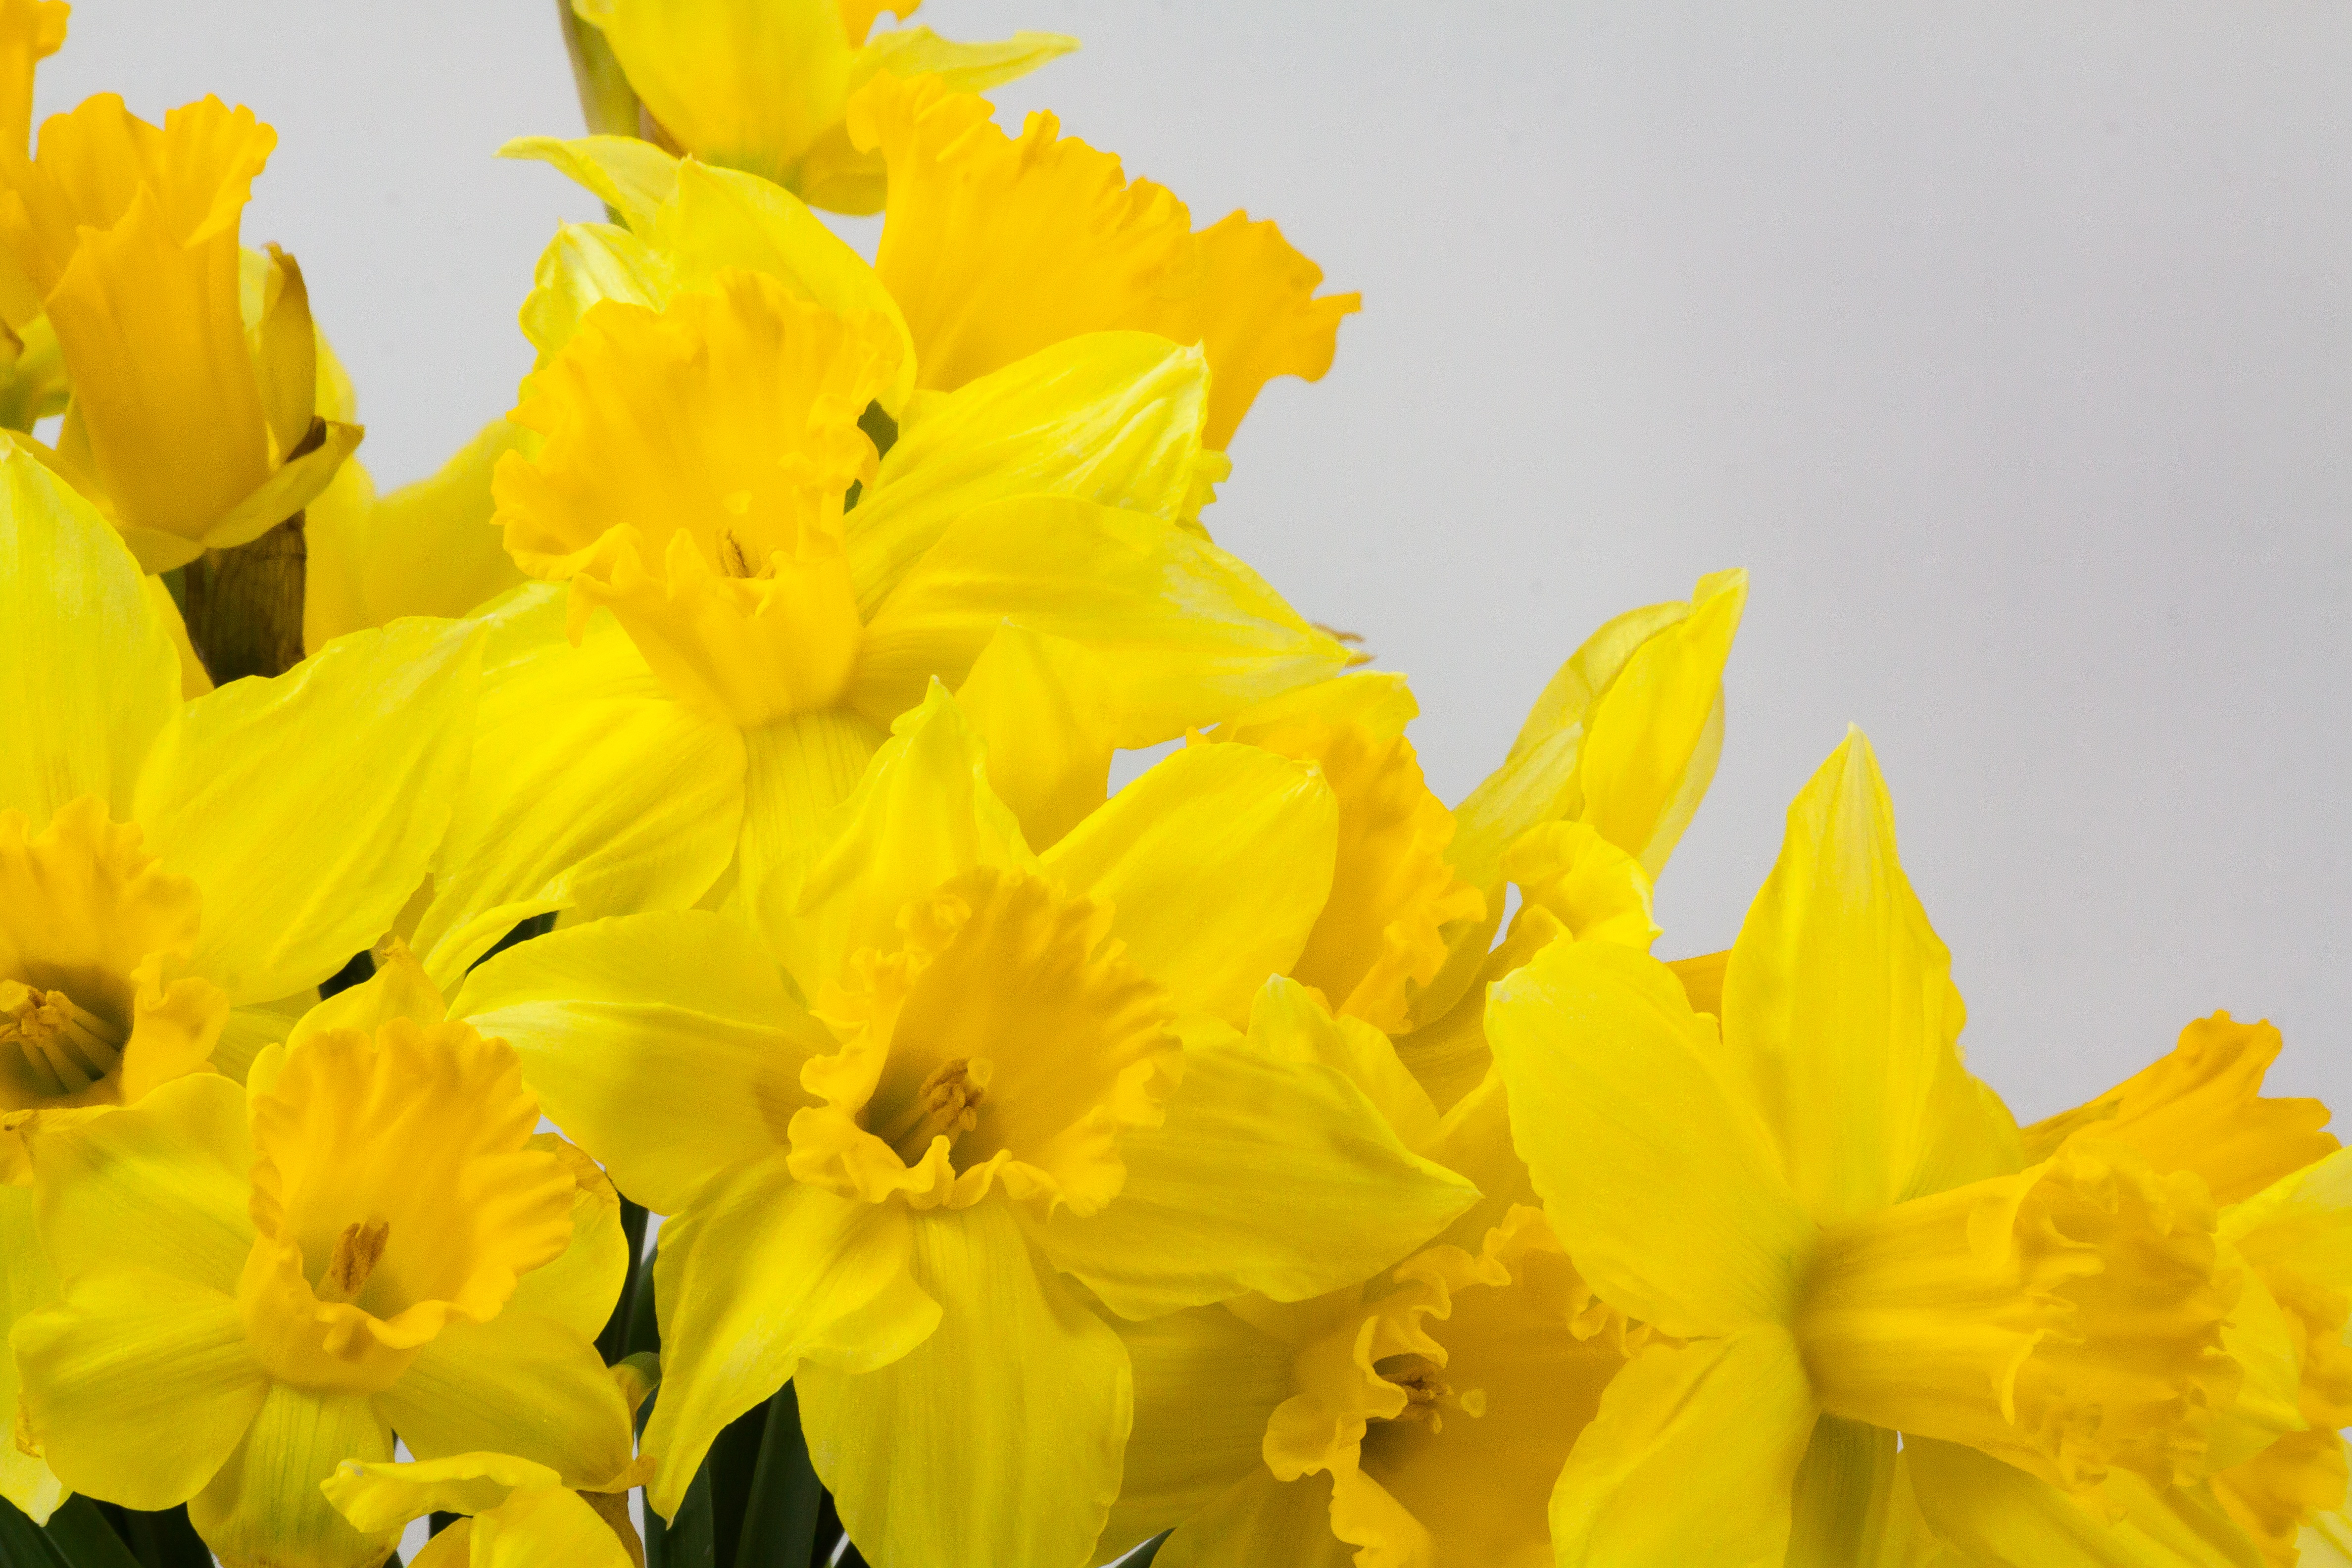
nature, plant, flower, petal, bouquet, orange, spring, yellow, daffodil, flora, narcissus, easter, macro photography, flowering plant, lenz, flowering time, narcissus pseudonarcissus, land plant, ostergloeckchen, incorrect narcissus, trumpet daffodil, genus narcissus